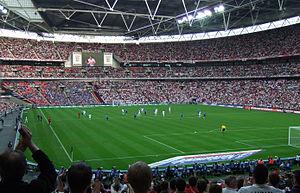
Nommé à l'origine football association, le football /futbol/, ou soccer, est un sport collectif qui se joue principalement au pied avec un ballon sphérique. Il oppose deux équipes de onze joueurs dans un stade, que ce soit sur un terrain gazonné ou sur un plancher. L'objectif de chaque camp est de mettre le ballon dans le but adverse, sans utiliser les bras, et de le faire plus souvent que l'autre équipe.
L'équipe d'Angleterre de football est la sélection de joueurs anglais représentant leur nation lors des compétitions internationales de football masculin, sous l'égide de la Football Association. Alors que la plupart des équipes nationales à travers le monde représentent un État indépendant, les quatre « Nations constitutives » qui forment le Royaume-Uni sont chacune représentés par une équipe nationale distincte lors des tournois internationaux. Ses joueurs sont sélectionnés selon les conditions d'admissibilité en sélection d'un joueur britannique.
Wembley Stadium est un stade avec une capacité réelle de qualité de vue optimale de 90 000 personnes situé à Wembley, dans le borough londonien de Brent au nord-ouest de Londres, en Angleterre. Ce stade national est détenu par la Fédération d'Angleterre de football par l'intermédiaire de sa filiale Wembley National Stadium Limited, et son usage principal est pour les matchs à domicile de l'Équipe d'Angleterre de football. De plus, Wembley reçoit chaque année les finales des principales compétitions du football anglais. Il est également utilisé pour des concerts et d'autres événements sportifs majeurs.